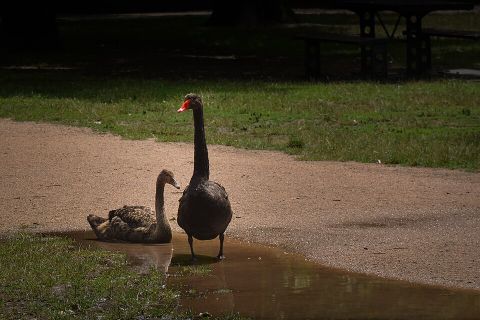
Road surface condition: standing_water